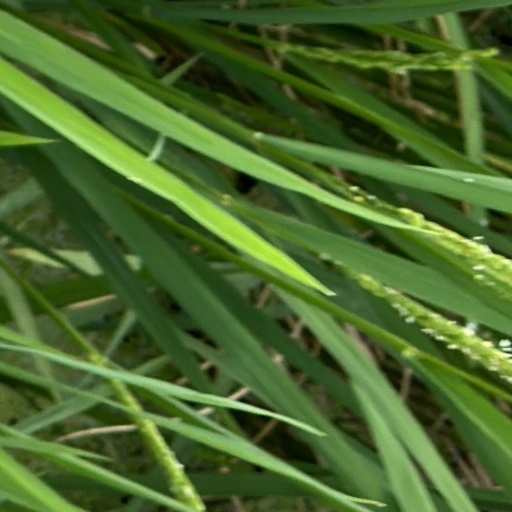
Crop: rice